Lebanon High School (Oregon)

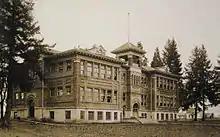
A postcard image of the original Lebanon High School

Lebanon High School was originally built in the spring of 1909 across the street from the old Santiam Academy (established 1851), at a cost of $40,000, by Mr. McChesney of Albany, Oregon, contractor, and P.C. Brown of Portland, Oregon, architect. At the time, the building was the pride of Lebanon and "was modern in every way, complete with a brick structure, concrete foundation, and several large grade rooms, four classrooms, a large assembly room along with a library, office, halls, and a basement". These modern features extended to include electricity, running water, and central heating.